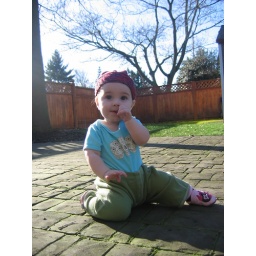
Zoe hanging out in the backyard, showing off the shirt and hat that KT gave her.